Stony Brook (Charles River tributary, Boston)

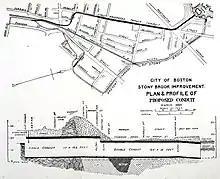
An 1888 map of the old and new conduits feeding into the Fens

Stony Brook originally fed into the Muddy River and the Back Bay in a windy channel. It was known for its unusually clear water; a number of breweries including the Haffenreffer Brewery were located along its banks. The flow also powered industry including mills and tanneries. The Norfolk and Boston Turnpike was constructed along the Stony Brook valley in 1803, followed by the Boston and Providence Railroad in 1834. (That section of the railroad is now the Southwest Corridor, which includes Stony Brook station.)